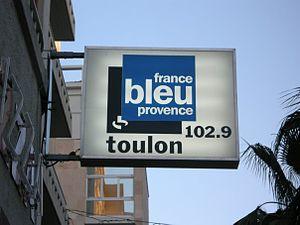
Enseigne France Bleu Provence Toulon
France Bleu Provence est l'une des 44 stations de radio généralistes du réseau France Bleu de Radio France.